History of local government in Sussex

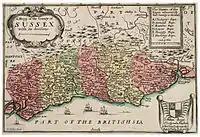
17th century map by Wenceslas Hollar showing the six Rapes of Sussex, including the Rape of Chichester, which existed from the 13th century

Administering such an extensive county as Sussex as a single unit had proved difficult: the traditional meeting of the court of quarter sessions at Chichester in the south-west was a long distance from much of the county's population and no single venue met the needs of such a diverse county. A statute of 1504 created a system where the sheriff's court alternated between Chichester and Lewes. By the 1590s every administrative arrangement within local control respected the subdivision of the county into an eastern division, made up of the rapes of Hastings, Lewes and Pevensey, and a western division, made up of the rapes of Arundel, Bramber and Chichester.